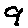
Label: 9